Ido Abram

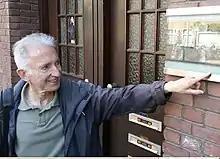

Isidoor Bert Hans "Ido" Abram (1940, Batavia, Dutch East Indies – 14 January 2019), was a Dutch educator and writer on the nature of Jewishness.